Assassination of Thomas Ashton

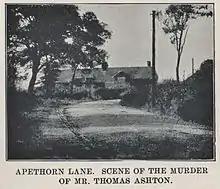
Location of the murder

The assassination of Thomas Ashton, a British industrialist and mill-owner, took place at around 7:00 p.m. on 3 January 1831. Ashton was shot dead by striking workers in Manchester as a warning to their employers. The attack occurred in the midst of the rising tensions of the Victorian era due to the Industrial Revolution and the subsequent emergence of the Chartist and trade-union movements to combat the extreme poverty of major industrial cities such as Manchester at the time.